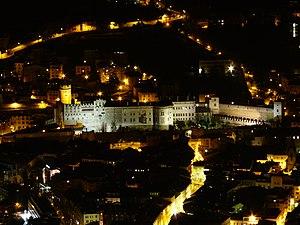
Le château du Bon-Conseil est l'un des plus célèbres bâtiments de Trente et un des plus grands monuments du Trentin-Haut-Adige. Résidence des princes-évêques de Trente du XIIIᵉ siècle à la fin du XVIIIᵉ siècle, le château est composé d'une série de bâtiments d'époques différentes, enfermés dans une enceinte protectrice dans une position légèrement surélevée par rapport à la ville.